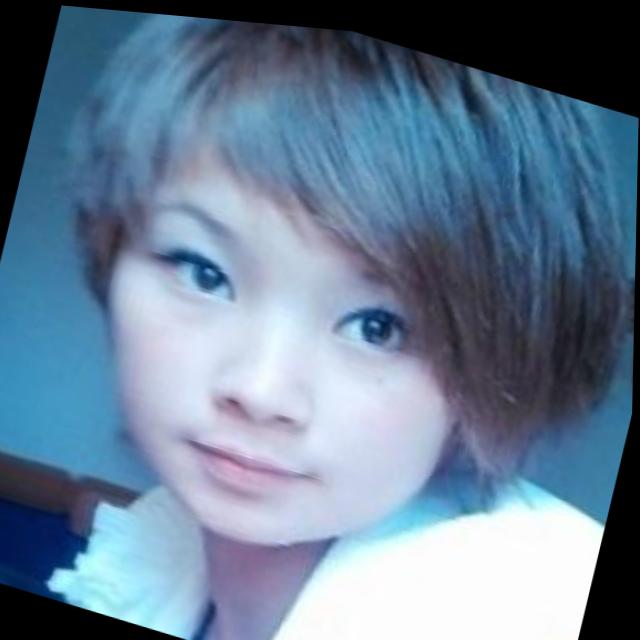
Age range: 21-44